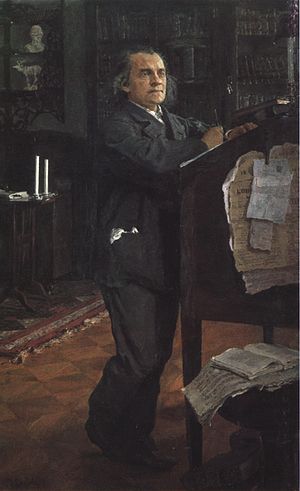
Valentin Serov / Galleri
Valentin Aleksandrovitj Serov var en russisk maler, især kendt som portrætmaler.